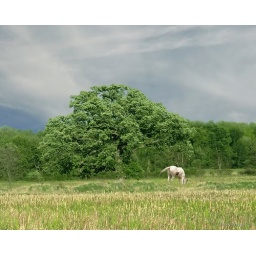
A solitary white mare grazes in the company of an old tree.